Death and state funeral of Josip Broz Tito

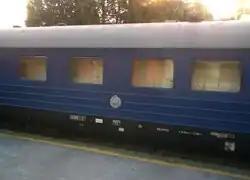
Tito's Blue Train ("Plavi voz"), the train which carried Tito's coffin from Ljubljana to Belgrade

Josip Broz Tito died in the Department of Cardiovascular Surgery at the University Medical Centre, Ljubljana on May 4, 1980, at 3:05 pm, due to complications of gangrene, three days before his 88th birthday. He died on the seventh floor, in a small room on the southeast corner. A commemorative inscription in the main hall later read "Pot do osvoboditve človeka bo še dolga, a bila bi daljša da ni živel Tito" (""The fight for peoples liberation will be a long one, but would have been longer if Tito never lived""). That inscription was later removed. Immediately upon learning of Tito's death, a full extraordinary session of both the Presidency of Yugoslavia and the Presidency of the Central Committee of the League of Communists of Yugoslavia was held in Belgrade starting at 6:00 pm, at which Tito's death was formally declared via a joint statement: